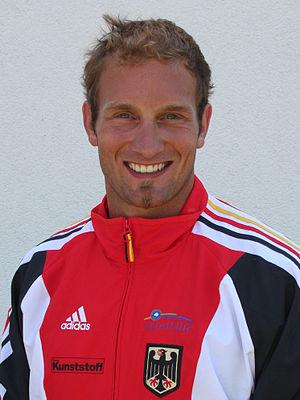
Björn Goldschmidt est un kayakiste allemand pratiquant la course en ligne et né le 3 décembre 1979 à Karlsruhe en Allemagne.